Carmelo Bridge

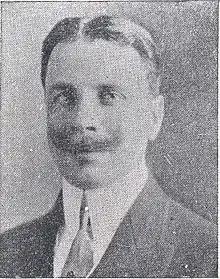
Engineer Juan Tomás Smith (24 January 1854 – 18 January 1930)

The bridge was manufactured in Germany by MAN (Maschinenfabrik Augsburg-Nürnberg). Its construction and assembly in Uruguay were under the supervision of engineers Juan T. Smith and Eduardo Chiappori.